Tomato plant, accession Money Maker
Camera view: vertical (180 deg); turntable rotation: 300 degrees
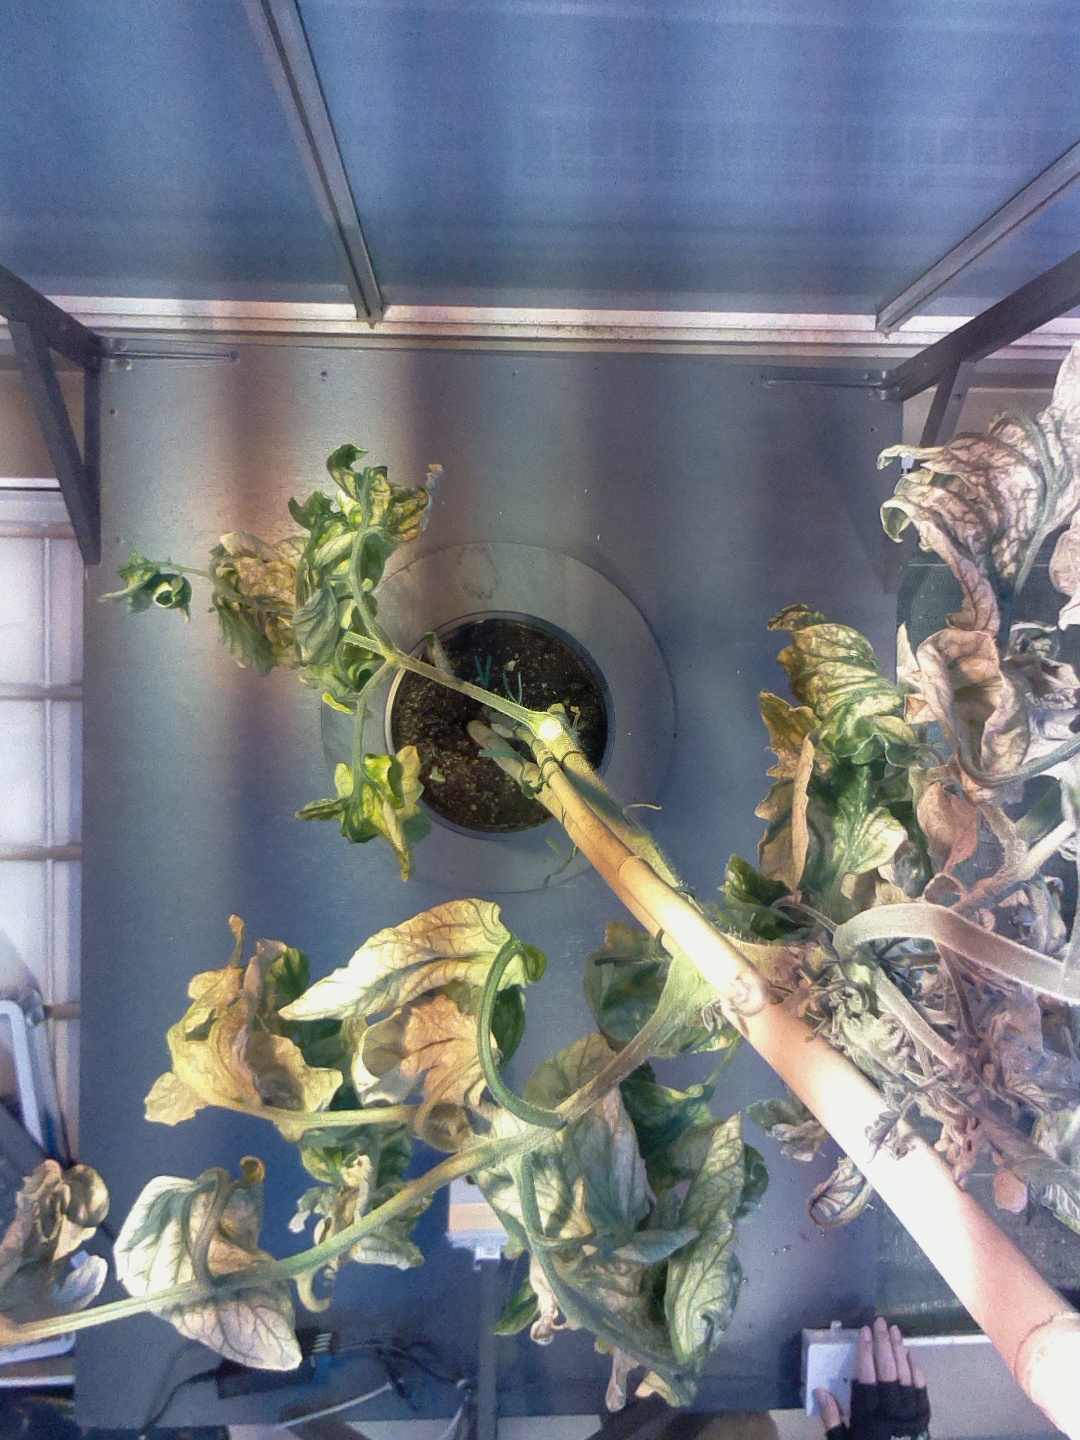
BBCH growth stage 51: First inflorence visible, visible closed flower bud